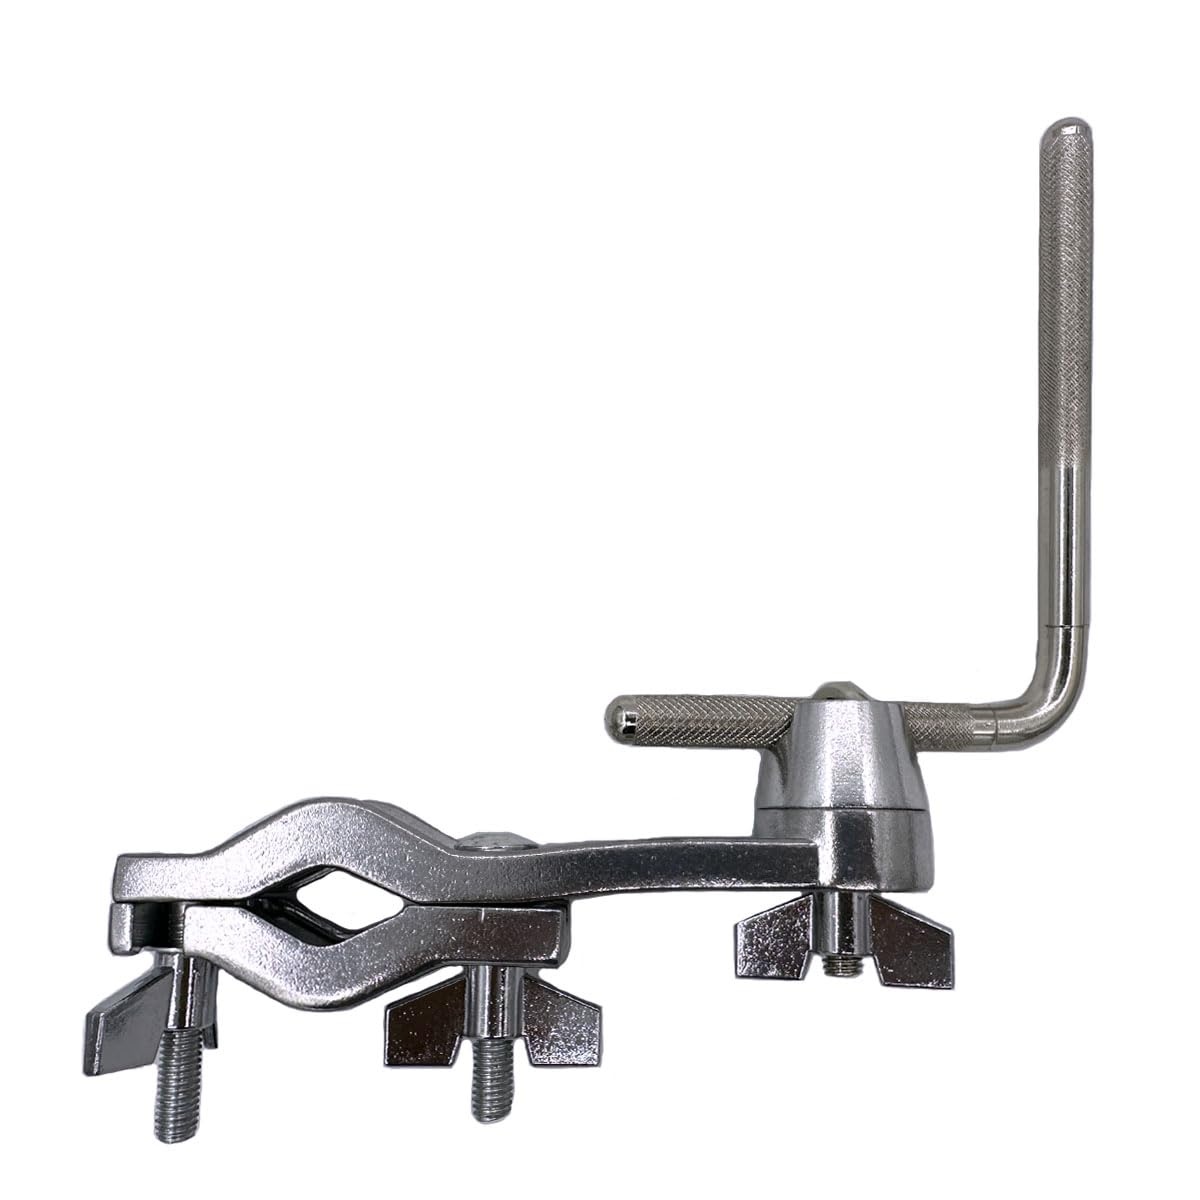
Cowbell Mounting Clamp with 9.5 mm Steel Arm Short Cowbell L Rod Holder Cowbell Percussion Mount Rod Mounting Bracket for Jam Blocks Tambourine Drum Set Parts Hardware, Silver
Cowbell Mounting Clamp with 9.5 mm Steel Arm Short Cowbell L Rod Holder Cowbell Percussion Mount Rod Mounting Bracket for Jam Blocks Tambourine Drum Set Parts Hardware, Silver Specifications: Material: Metal Color:Black Size: Drum Clamp:15.5x8x6cm/6.13.152.36inch; Mount Rod:13x10x0.95cm/5.13.930.37inch Packaging: 1x Drum set clamp；1x Percussion mount rod Product Features Durable and sturdy: The cowbell expansion stand is made of metal material, which is durable, corrosion-resistant, and rust proof. Cowbell Mounting Bracket Rod: The expansion rack is specifically designed for installing cowbells, hand drums, jam blocks, and other percussion instruments, which is very convenient. Easy to install: The jam block mounting rod is 9.5mm in diameter, compatible with a variety of percussion instruments. Texture surface: The cowbell mount rod is designed with an embossed textured surface to ensure it does not rotate when placed in the clamp. Ideal Gift: The stylish design of the cowbell mount extension bracket makes it an excellent gift for music enthusiasts.
Brand: TUOREN
Category: Arts & Entertainment > Hobbies & Creative Arts > Musical Instrument & Orchestra Accessories > Percussion Accessories > Hand Percussion Accessories > Hand Percussion Stands & Mounts > Hand Percussion Mounts